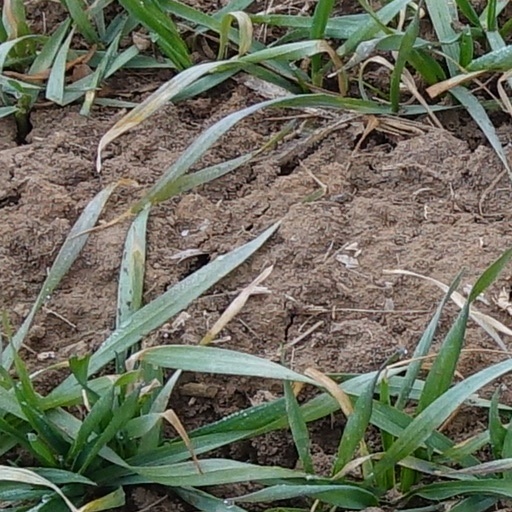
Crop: wheat